Trentino-Alto Adige/Südtirol

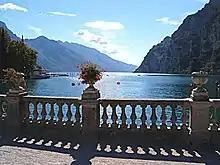
Lake Garda promenade in Riva del Garda, Trentino

The region is bordered by East and North Tyrol (Austria) to the north-east and north respectively, by Graubünden (Switzerland) to the north-west, and by the Italian regions of Lombardy to the west and Veneto to the south and southeast. It covers . It is extremely mountainous, covering a large part of the Dolomites and the southern Alps.